Gooseberry Patch

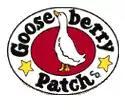

Gooseberry Patch is an American company that publishes cookbooks. It was founded in 1984 by Vickie Hutchins and Jo Ann Martin, who were neighbors in Delaware, Ohio, as a mail-order recipe catalog "selling old-fashioned, country-style products." Before starting their catalog business, Martin worked as a first-grade teacher, and Hutchins was a flight attendant.